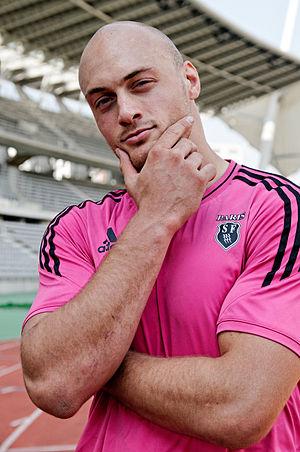
Le joueur de rugby Scott LaValla pendant la séance d'entraînement du Stade Français au Stade Charléty, Paris le 3 avril 2012.